Chakravalam Chuvannappol

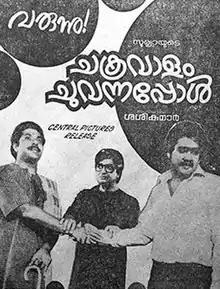
Poster

Chakravalam Chuvannappol is a 1983 Indian Malayalam-language drama film directed by J. Sasikumar. A remake of the Tamil-language film "Keezh Vaanam Sivakkum" (1981), the film stars Prem Nazir, Mohanlal, Mammootty, and Sumalatha. The film features music composed by M. K. Arjunan.